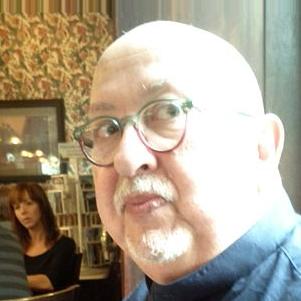
Age: 69